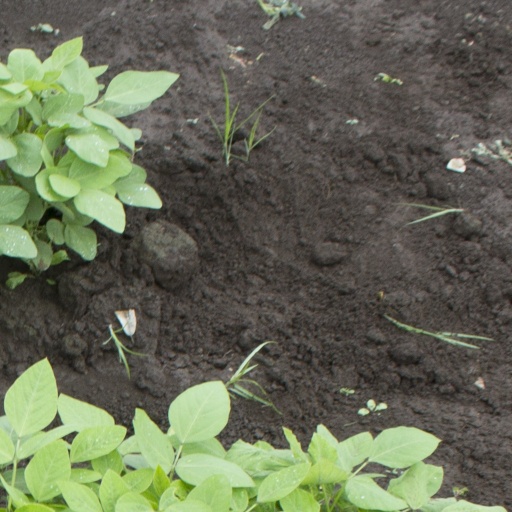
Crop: soybean